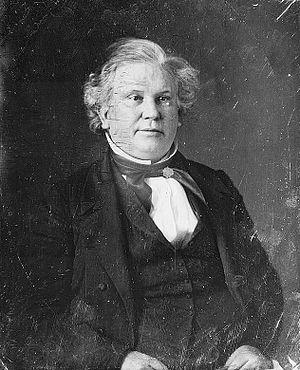
Le secrétaire à la Marine des États-Unis est le chef civil du département de la Marine. Le poste était occupé par un membre du cabinet du président des États-Unis jusqu'en 1947, quand la Marine, l'Armée de terre, et l'Armée de l'air furent regroupées dans le nouvellement créé département de la Défense. Le poste de secrétaire à la Marine fut alors placé sous l'autorité du secrétaire à la Défense au lieu d'être un membre du Cabinet présidentiel.
Le procureur général des États-Unis est membre du cabinet du président des États-Unis. Il dirige le département de la Justice et est chargé du ministère public près les juridictions fédérales, assiste et plaide pour l'État dans les actions administratives, responsable de l'application des lois d'immigration et administre les prisons. Le procureur général est nommé par le président des États-Unis après ratification par le Sénat. Il est secondé par un procureur général adjoint, puis par un procureur général associé.